Return Engagement (1990 film)

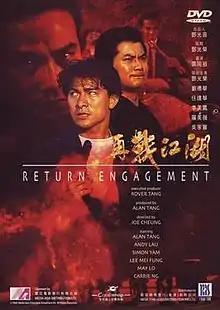
DVD cover

Return Engagement, also known as Hong Kong Corruptor is a 1990 Hong Kong action drama film directed by Joe Cheung and starring Alan Tang, Elizabeth Lee, May Lo and Simon Yam, with a guest appearance by Andy Lau.